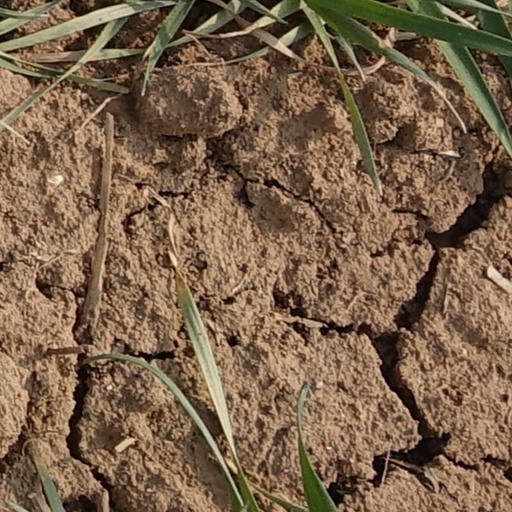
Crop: wheat